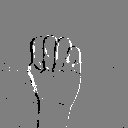
ASL letter: m